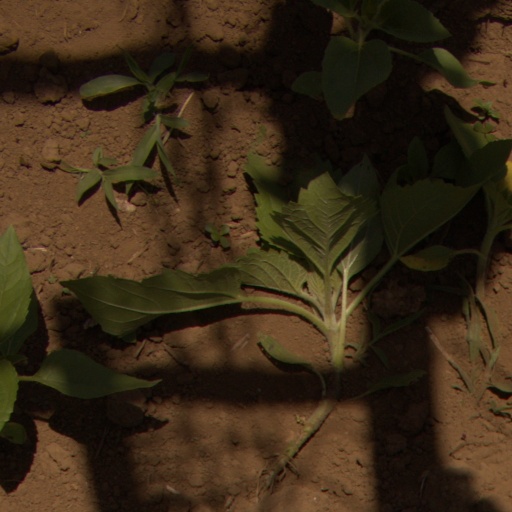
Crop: Jerusalem artichoke